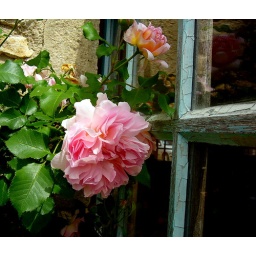
pink rose by window